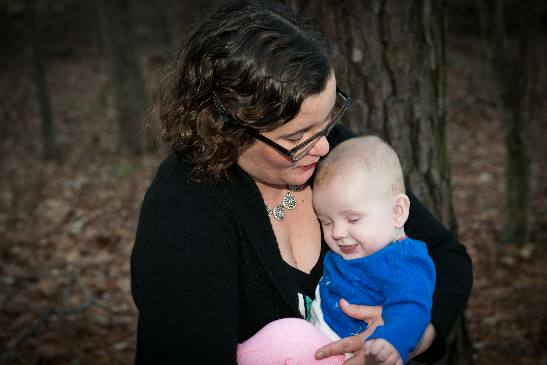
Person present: Yes